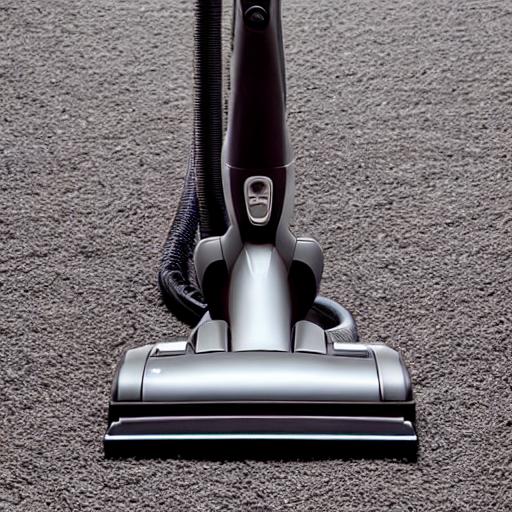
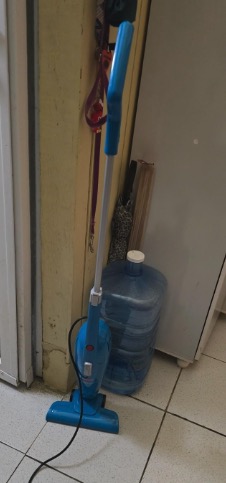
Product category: items_vacuum
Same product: no